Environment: real
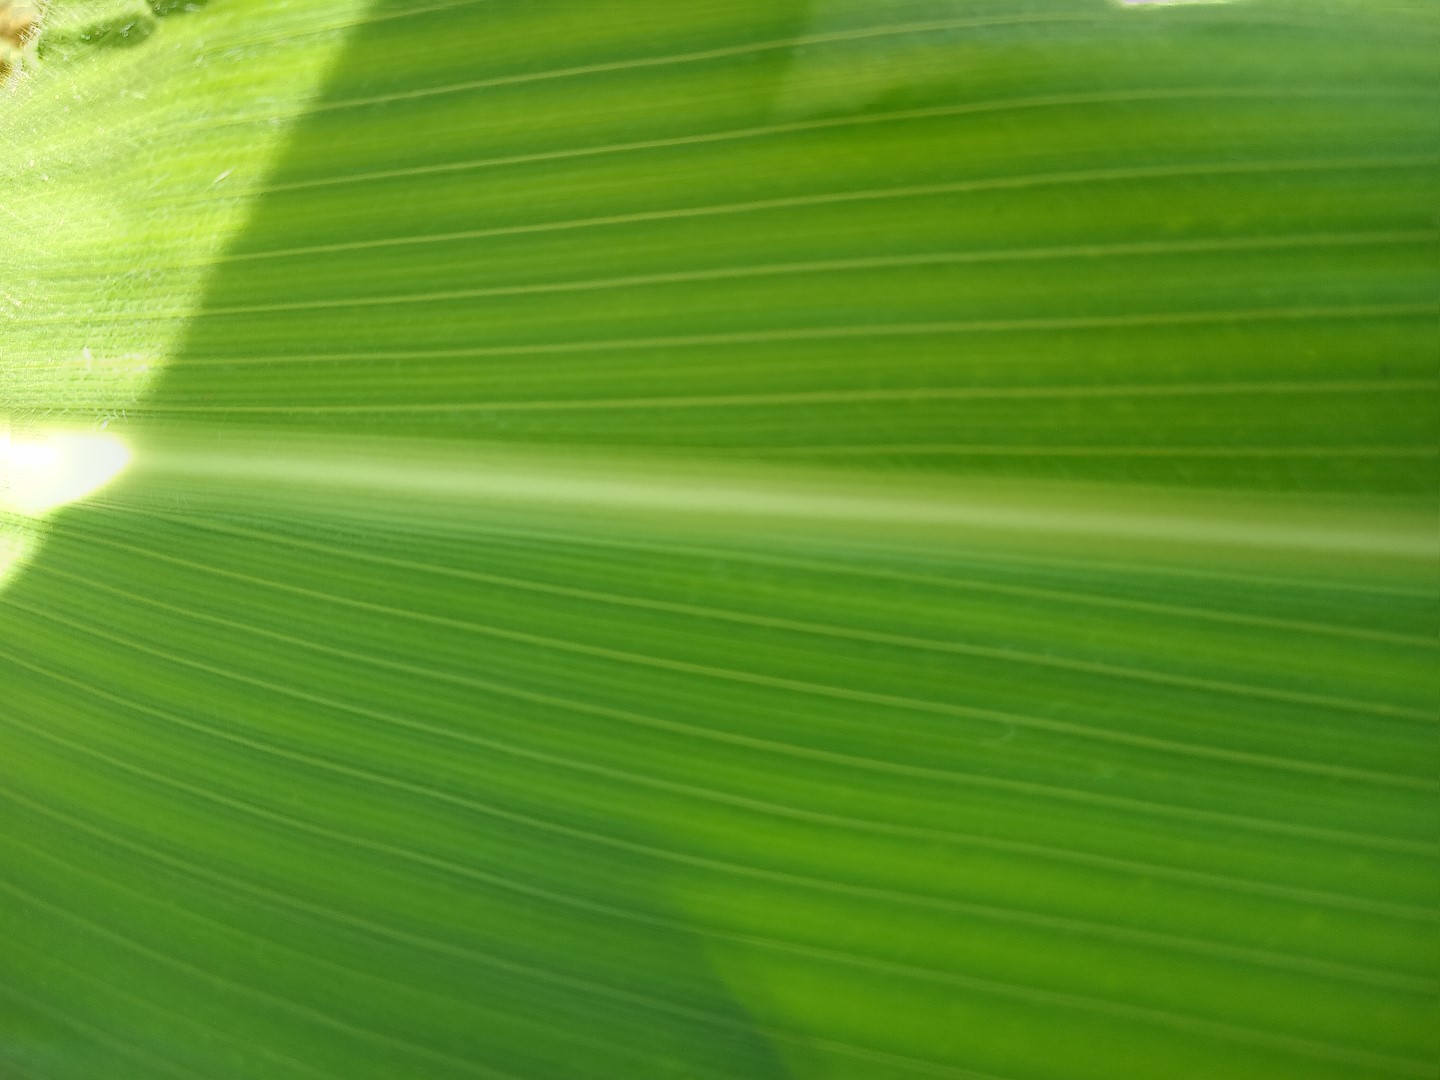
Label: healthy